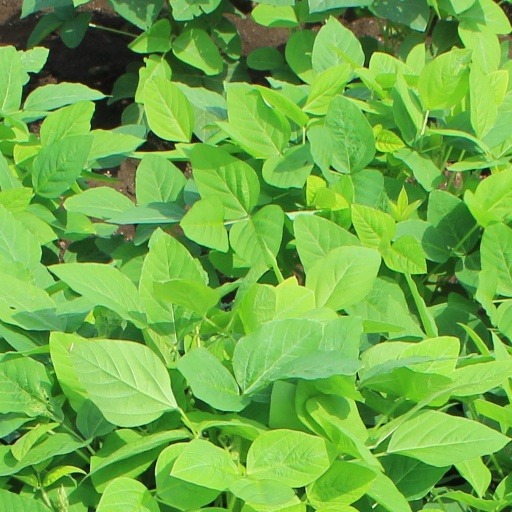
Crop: soybean